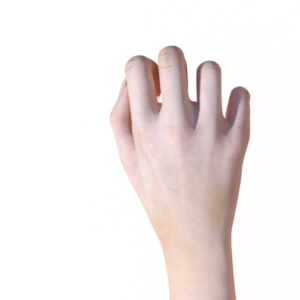
Label: rock